List of tallest buildings in Queens

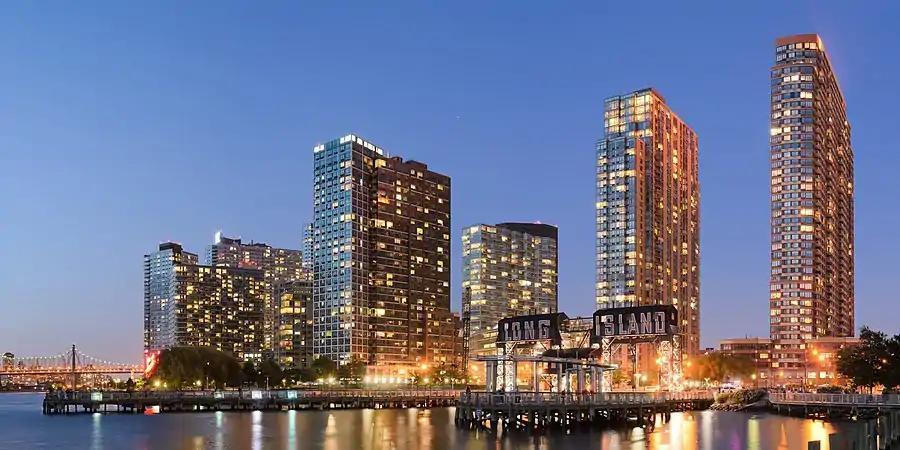
The skyline of Long Island City in 2015

This list ranks completed and topped out Queens skyscrapers that stand at least tall, based on standard architectural height measurements. An equal sign (=) following a rank indicates the same height between two or more buildings. An asterisk (*) indicates that the building is still under construction, but has been topped out. The "Year" column indicates the year in which a building was completed.